JIC fitting

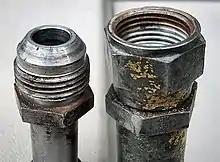
JIC hydraulic fitting from 1967 Ford backhoe. It was badly stuck, but shows what a JIC fitting looks like. The left is the male part, the right is female.

JIC fittings, defined by the SAE J514 and MIL-DTL-18866 standards, are a type of flare fitting machined with a 37-degree flare seating surface. JIC (Joint Industry Council) fittings are widely used in fuel delivery and fluid power applications, especially where high pressure (up to ) is involved. The SAE J514 standard replaces the MS16142 US military specification, although some tooling is still listed under MS16142. JIC fittings are dimensionally identical to AN (Army-Navy) fittings, but are produced to less exacting tolerances and are generally less costly. SAE 45-degree flare fittings are similar in appearance, but are not interchangeable, though dash sizes 2, 3, 4, 5, 8, and 10 share the same thread size. Some couplings may have dual machined seats for both 37-degree and 45-degree flare seats.